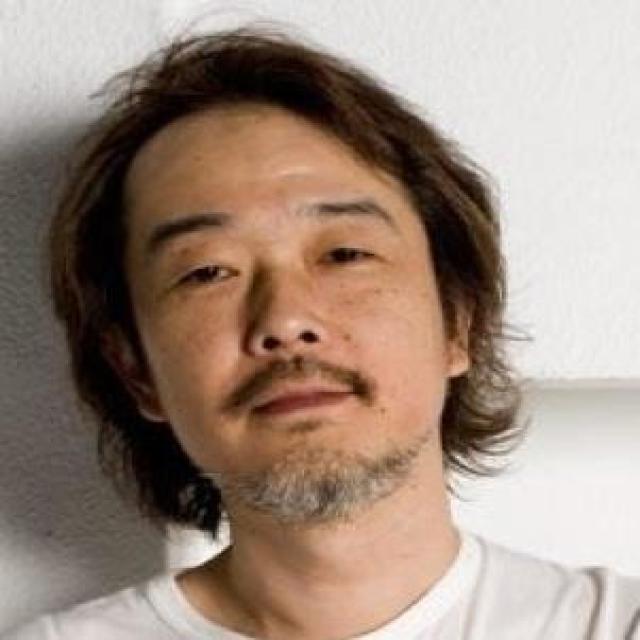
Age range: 45-64